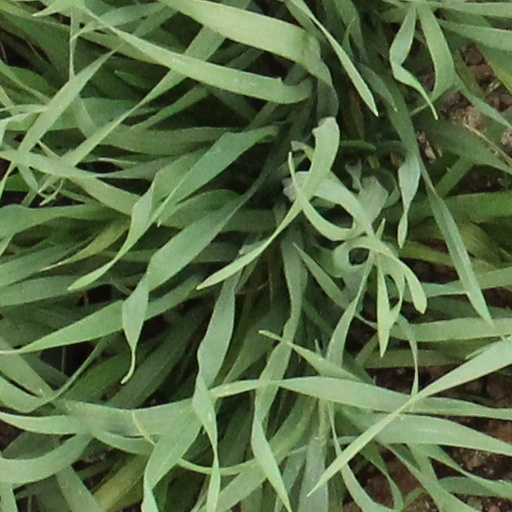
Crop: wheat